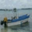
Label: ship